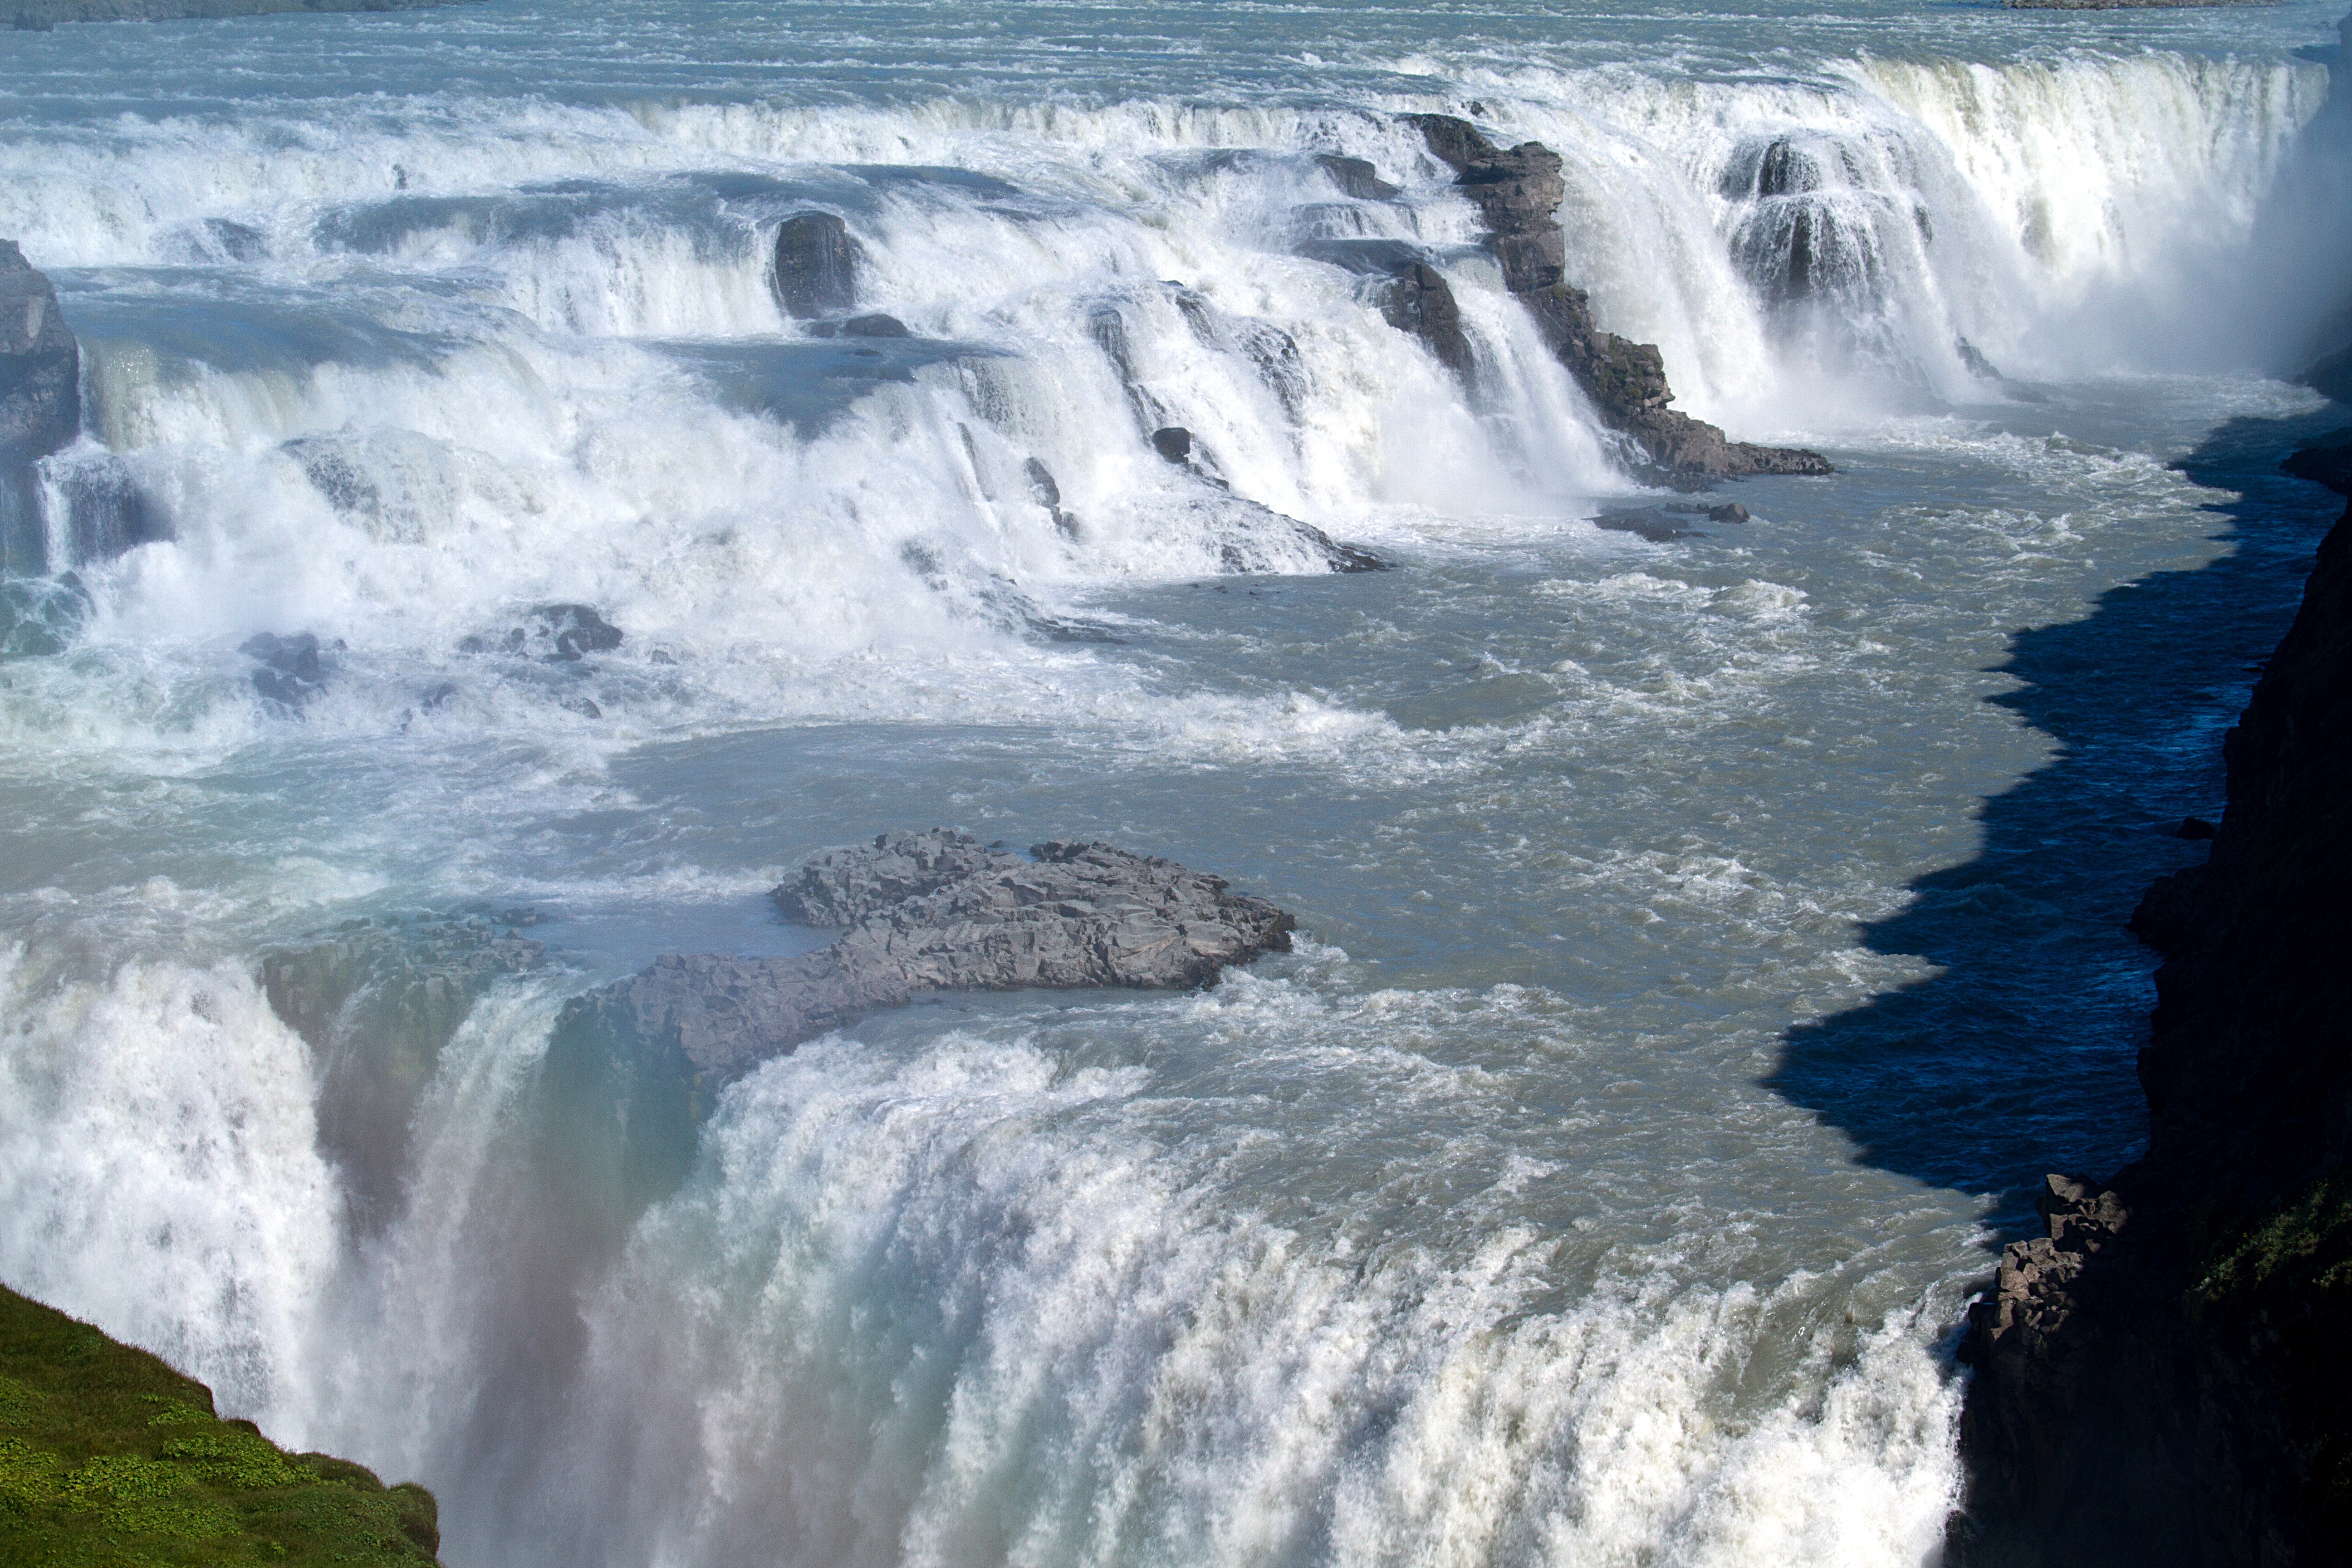
sea, coast, water, ocean, waterfall, steam, wave, cliff, rapid, iceland, terrain, body of water, hot, geyser, water feature, volcanoes, volcanic, wind wave